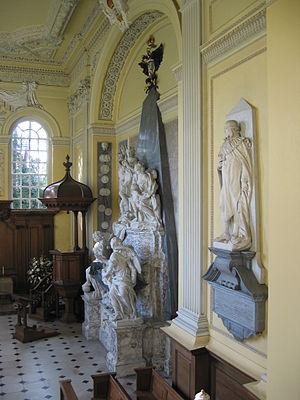
Sarah Churchill, duchesse de Marlborough, née Jenyns mais écrit Jennings dans la plupart des références modernes, née le 29 mai 1660 à St Albans et morte le 18 octobre 1744 à Londres, est une femme politique. Épouse de John Churchill, premier duc de Marlborough, elle est considérée comme l’une des femmes les plus influentes de l’histoire des îles Britanniques, du fait de sa proximité avec la reine Anne de Grande-Bretagne.